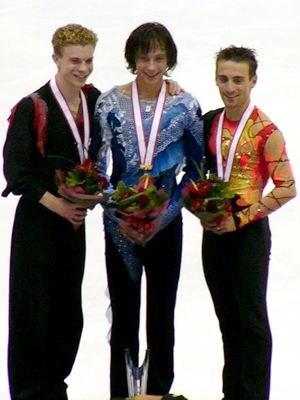
Frédéric Dambier est un patineur artistique français. Il a été quatre fois vice-champion de France en 2001, 2002, 2004 et 2005 et a participé à deux Jeux Olympiques. Il est le premier patineur français à réussir un quadruple salchow en compétition officielle.